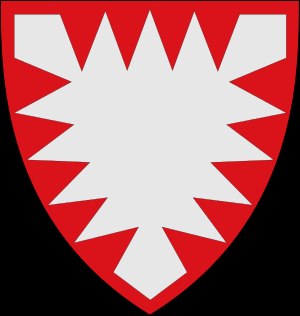
Huset Schauenburg
Huset Schauenburgs våbenskjold
Huset Schauenburg, fra ca. 1485 kaldet Huset Schaumburg, var en tysk adelsslægt, der fra 1100- til 1600-tallet herskede over forskellige områder i det Tysk-romerske rige. Slægtens stamsæde var borgen Schauenburg ved floden Weser nær byen Rinteln i den nuværende tyske delstat Niedersachsen. Ud over stamgrevskabet Schaumburg med deres residenser Bückeburg og Stadthagen blev slægten forlenet med de nordtyske grevskaber Holsten og Stormarn og havde som sådan stor indflydelse på Danmarks historie i middelalderen.